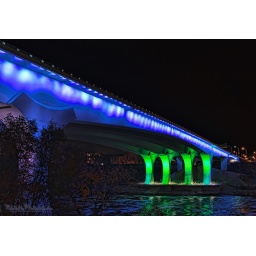
There has always been the blue lights on the new bridge, they recently added the green ones under the bridge